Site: brandenburg
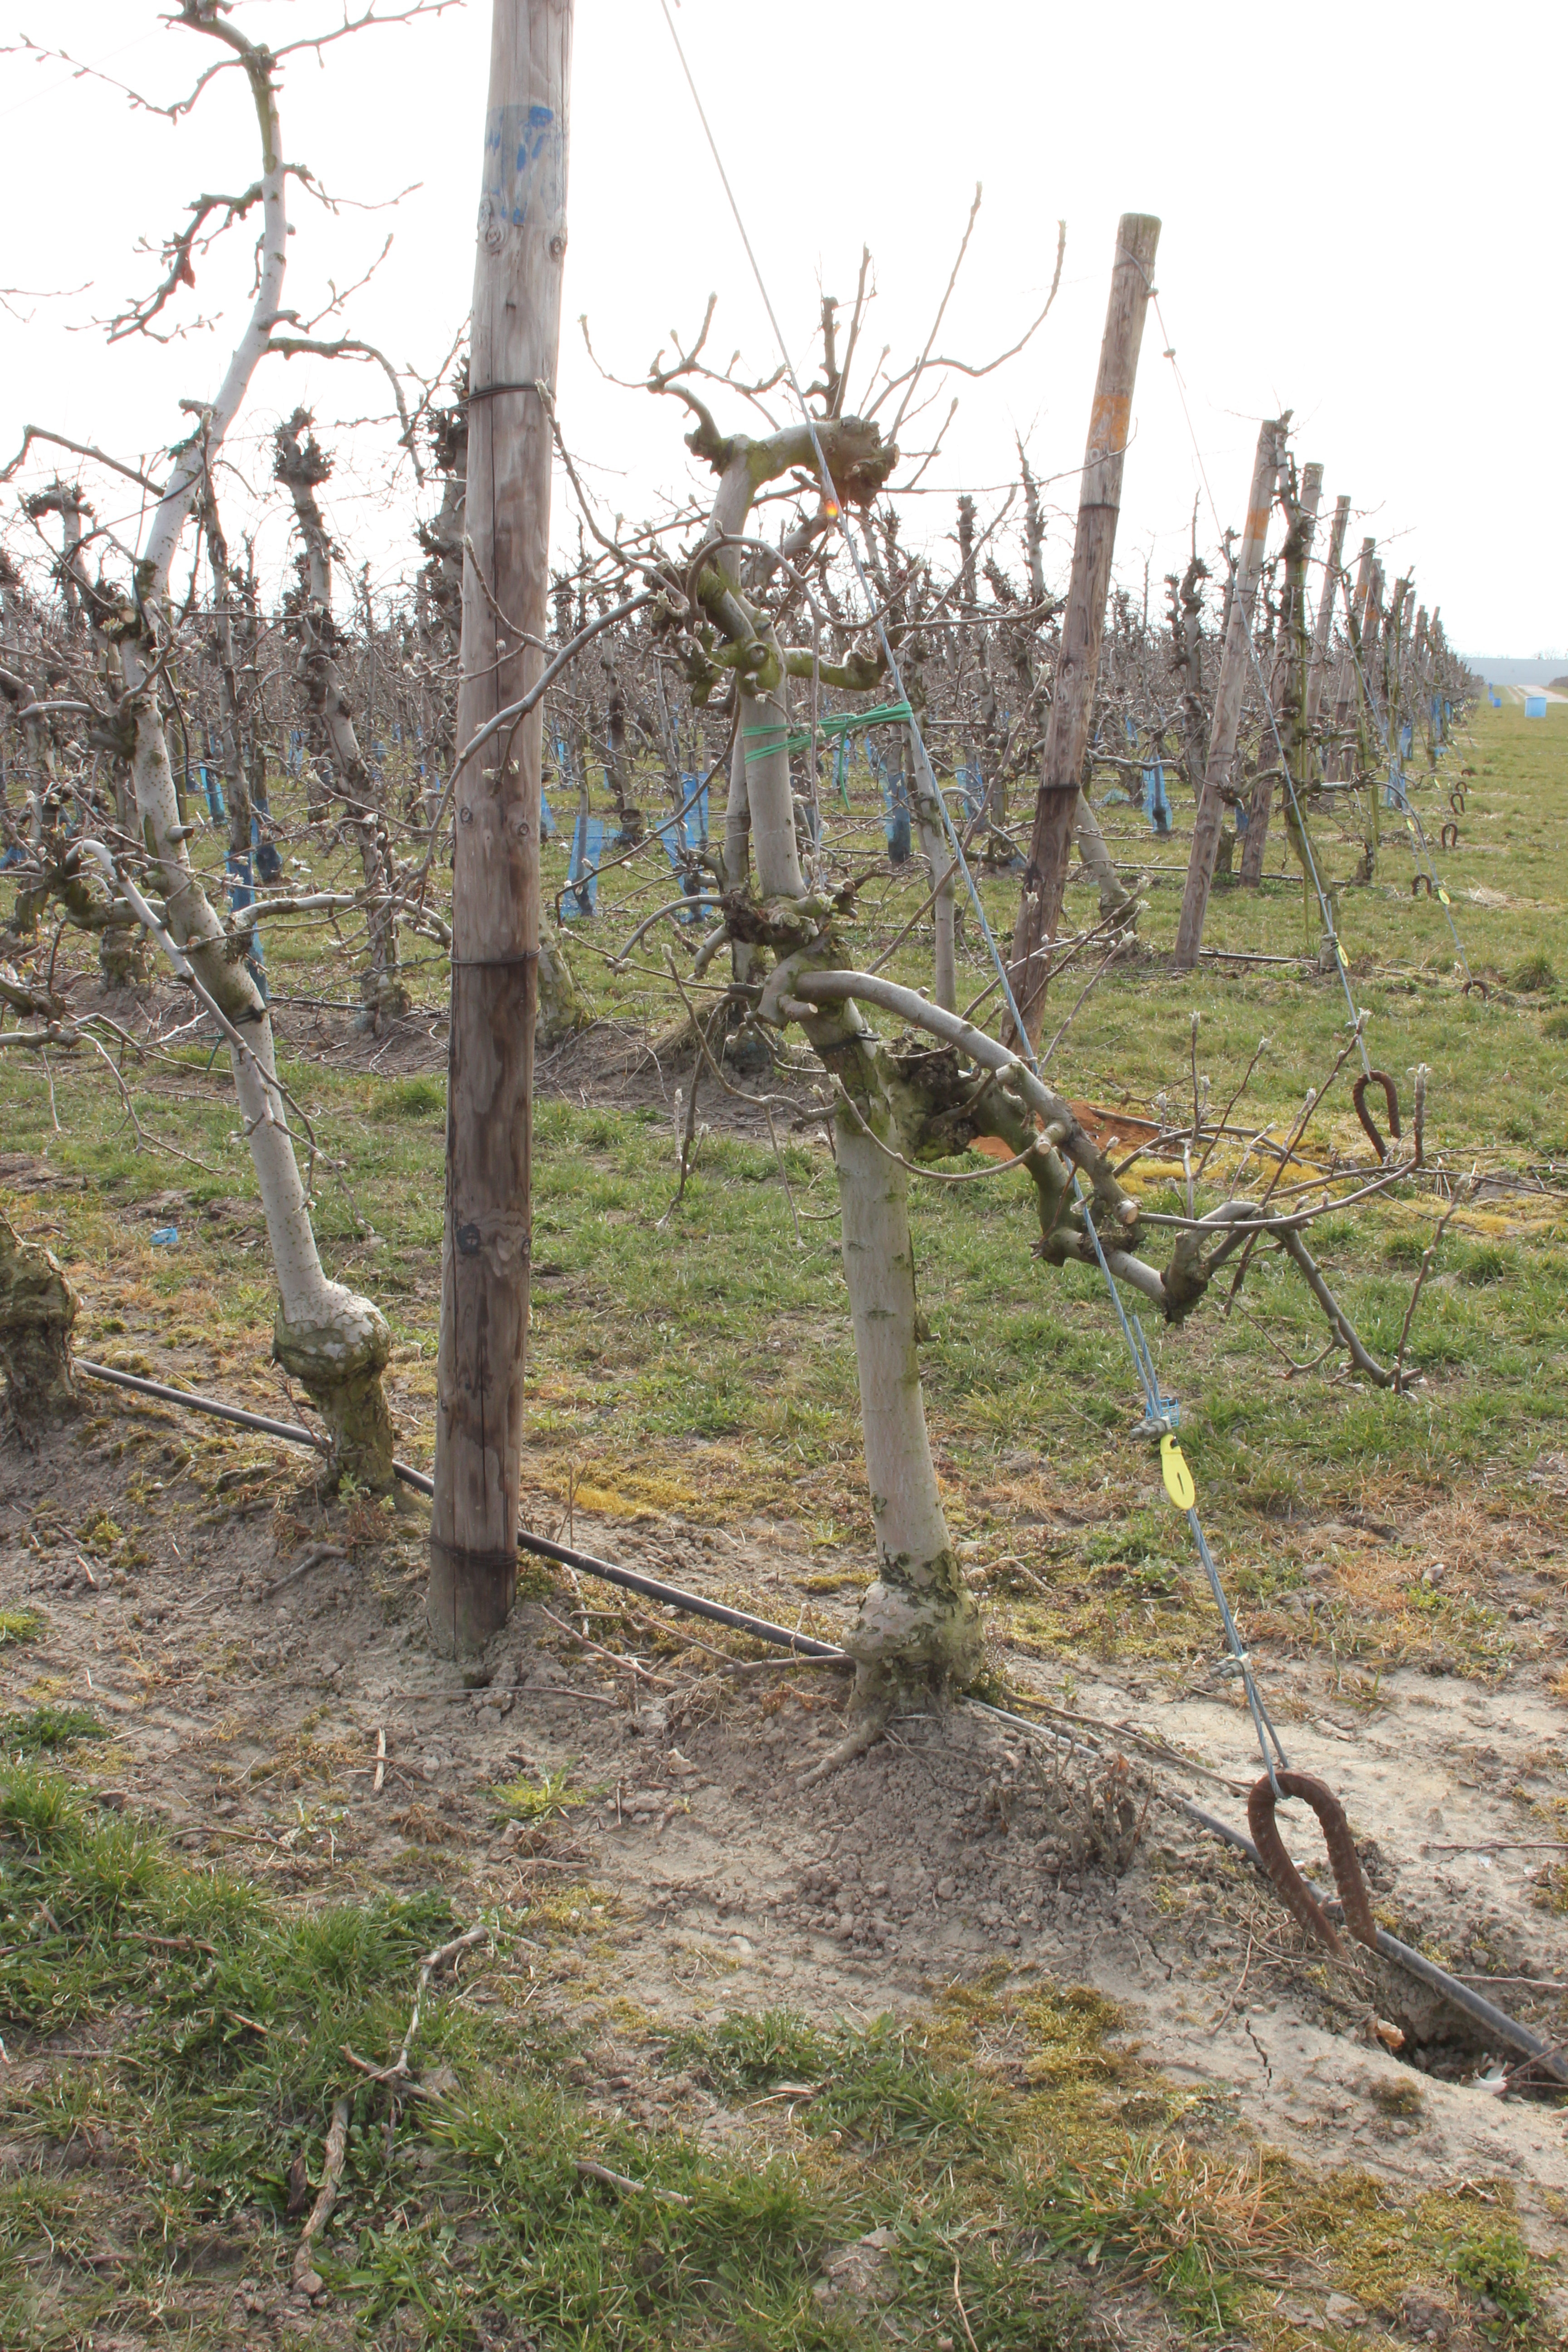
Growth stage (BBCH 54): Inflorescence emergence